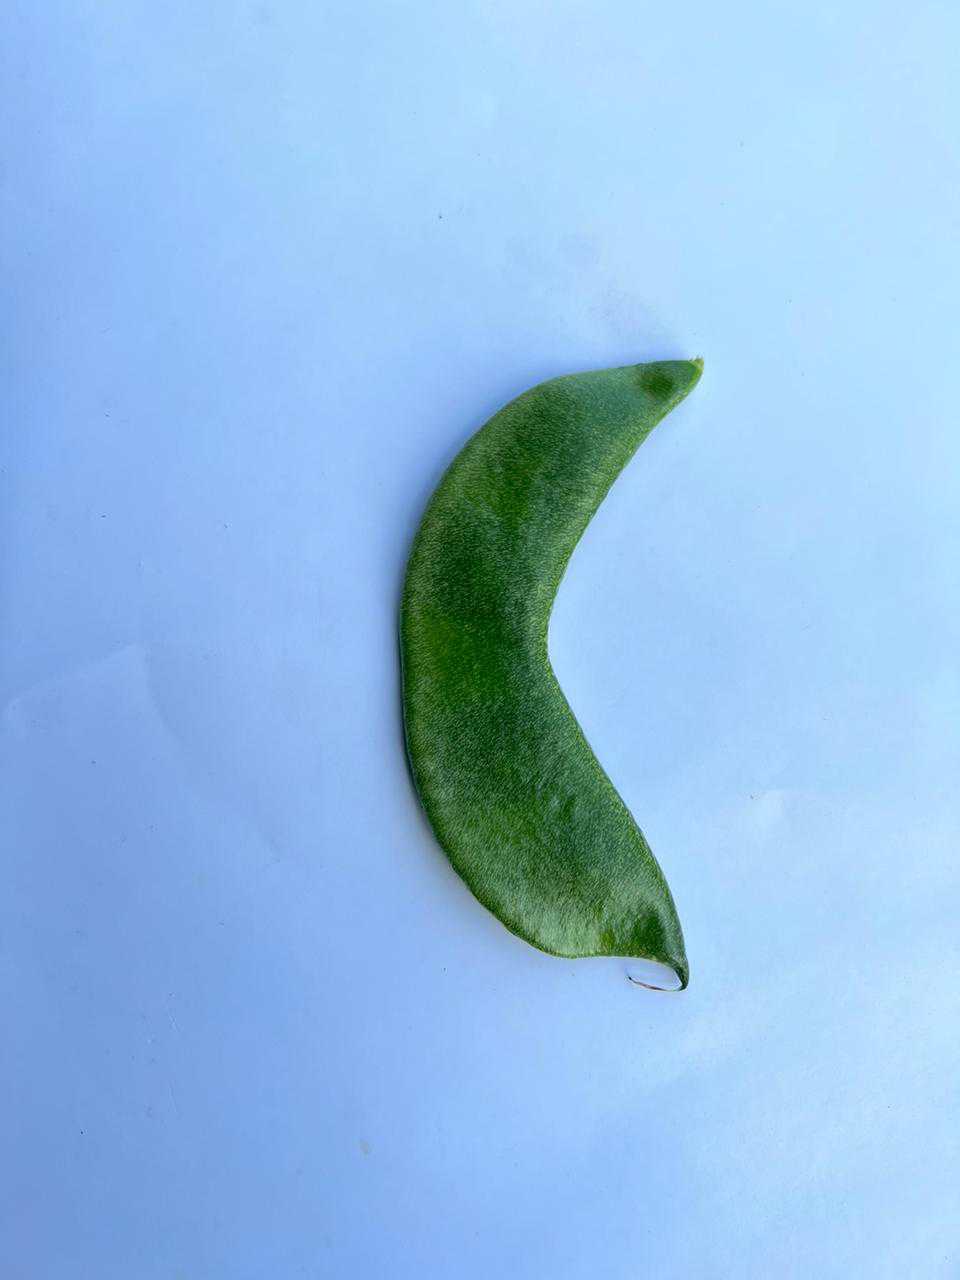
Label: Lablab purpureus